CURE International

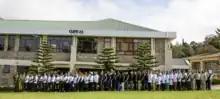
CURE Children's Hospital of Kenya in Kijabe

CURE Kenya was Africa's first orthopedic teaching hospital when it opened in Kijabe in 1998. Each year it performs over 1,500 reconstructive and orthopedic surgeries for children suffering from treatable disabilities. The teaching hospital has 47 beds and four operating rooms. CURE International partners with The College of Surgeons of East, Central, and Southern Africa (COSECSA) to serve as a regional learning institution by implementing an orthopedic pediatric training program at the residency and fellowship levels. CURE Kenya also provides emotional and spiritual support for patients and their communities. The African Inland Church (AIC) provided the initial land for the hospital premise as a gift to the people of Kenya.